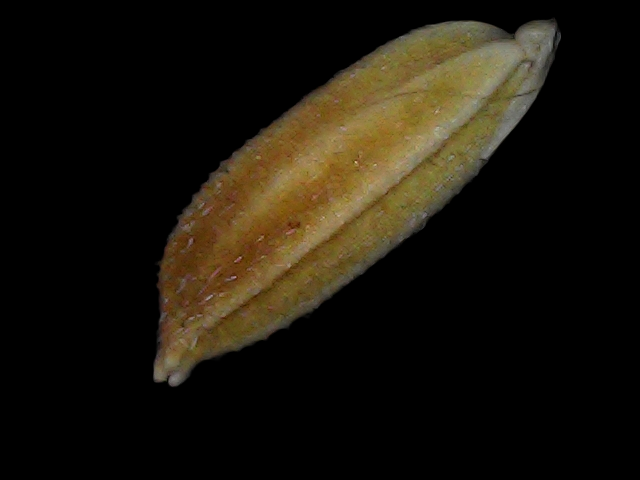
Rice variety: Bd56